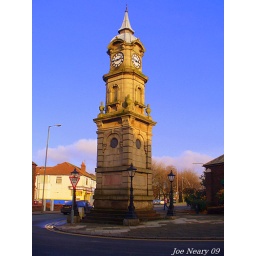
The clock tower at the topof High Street in Wavertree is a memorial to Sir James Picton, Built in1879